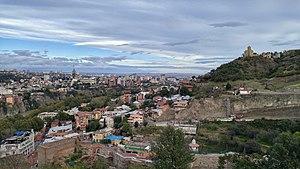
Tbilissi est la capitale de la République de Géorgie.